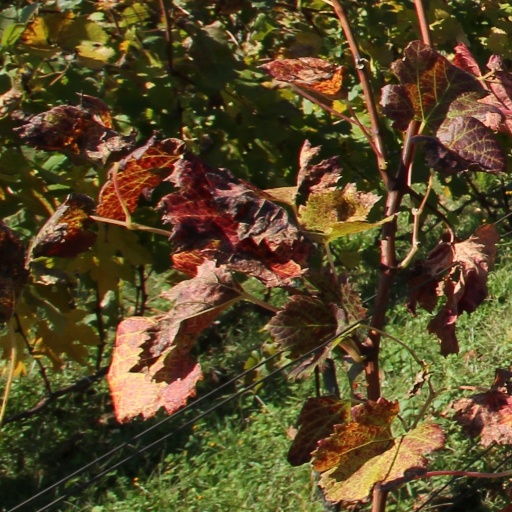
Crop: grape